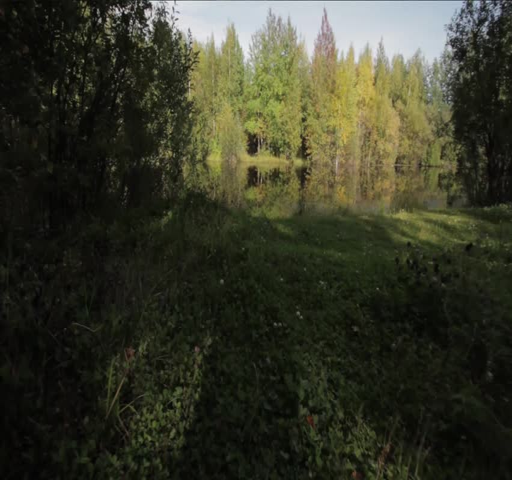
walking in a forest near the lake